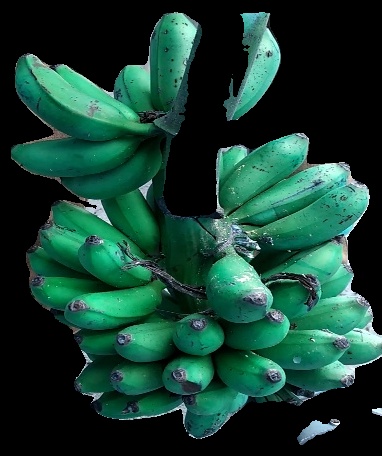
Variety: rasbale
Grade: grade3